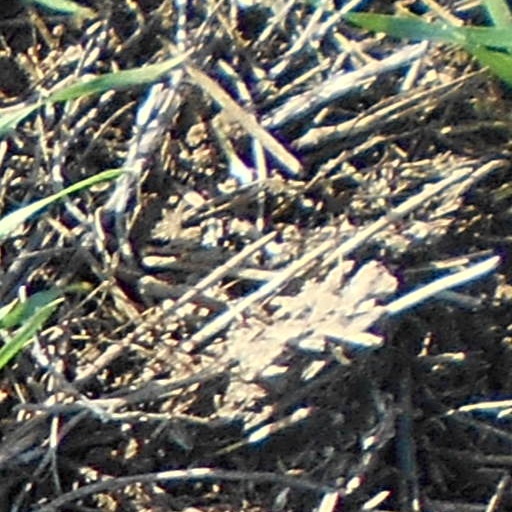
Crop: wheat